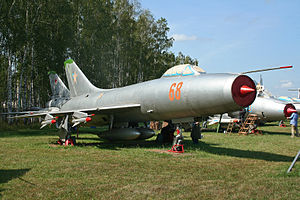
Sukhoj Su-9
Su-9 udstillet på museum
Sukhoj Su-9 er et en-motorers missilbevæbnet altvejrs-jager udviklet af det sovjetiske flydesign-bureau Sukhoj.